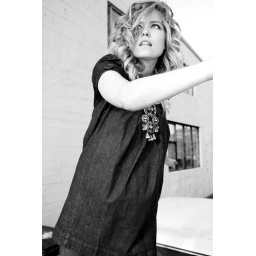
Taken for a clothing store in Iceland, blk and white is the new color